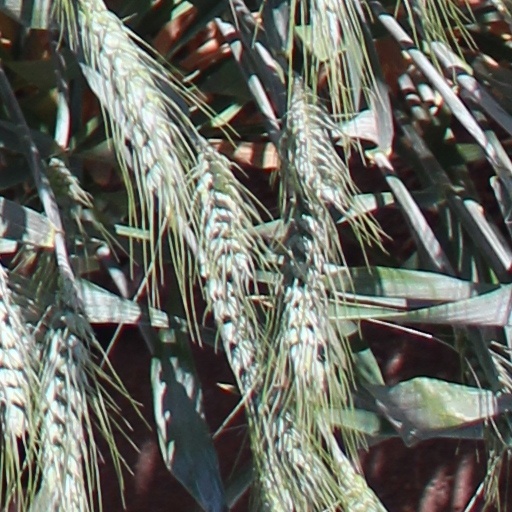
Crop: wheat